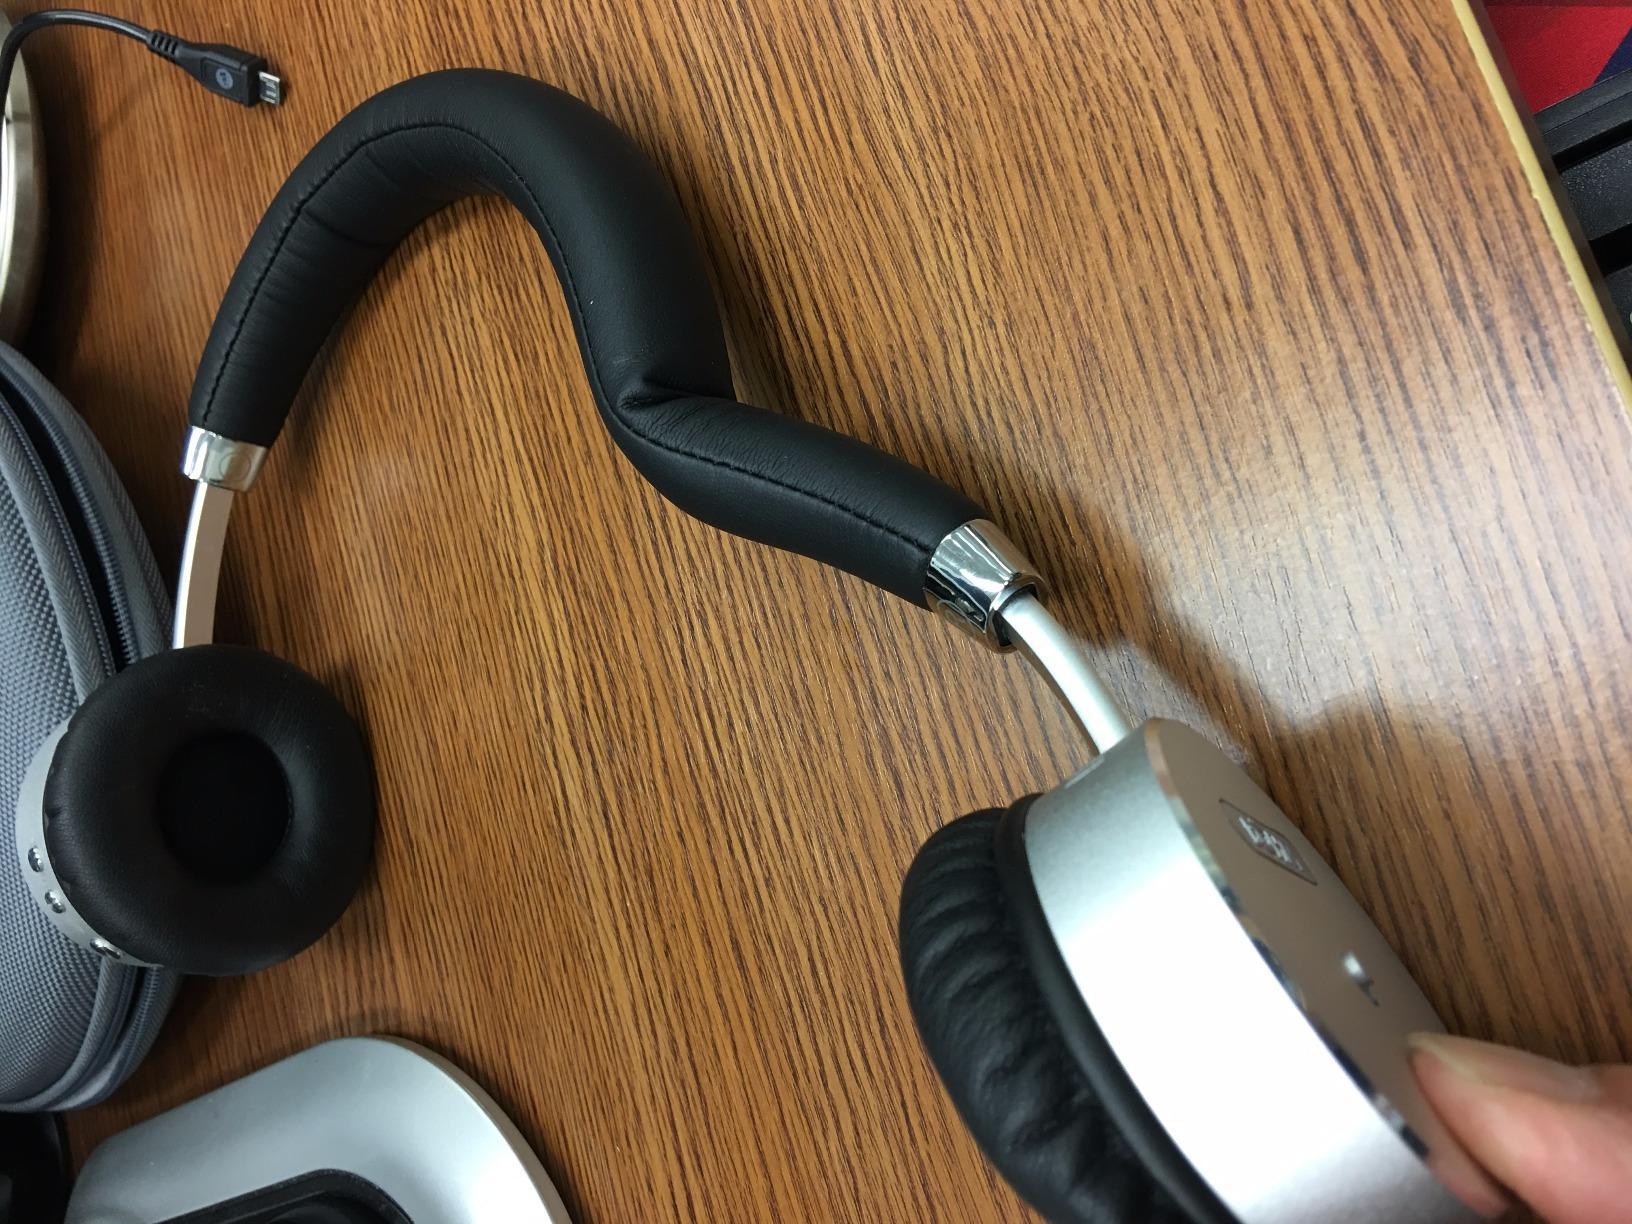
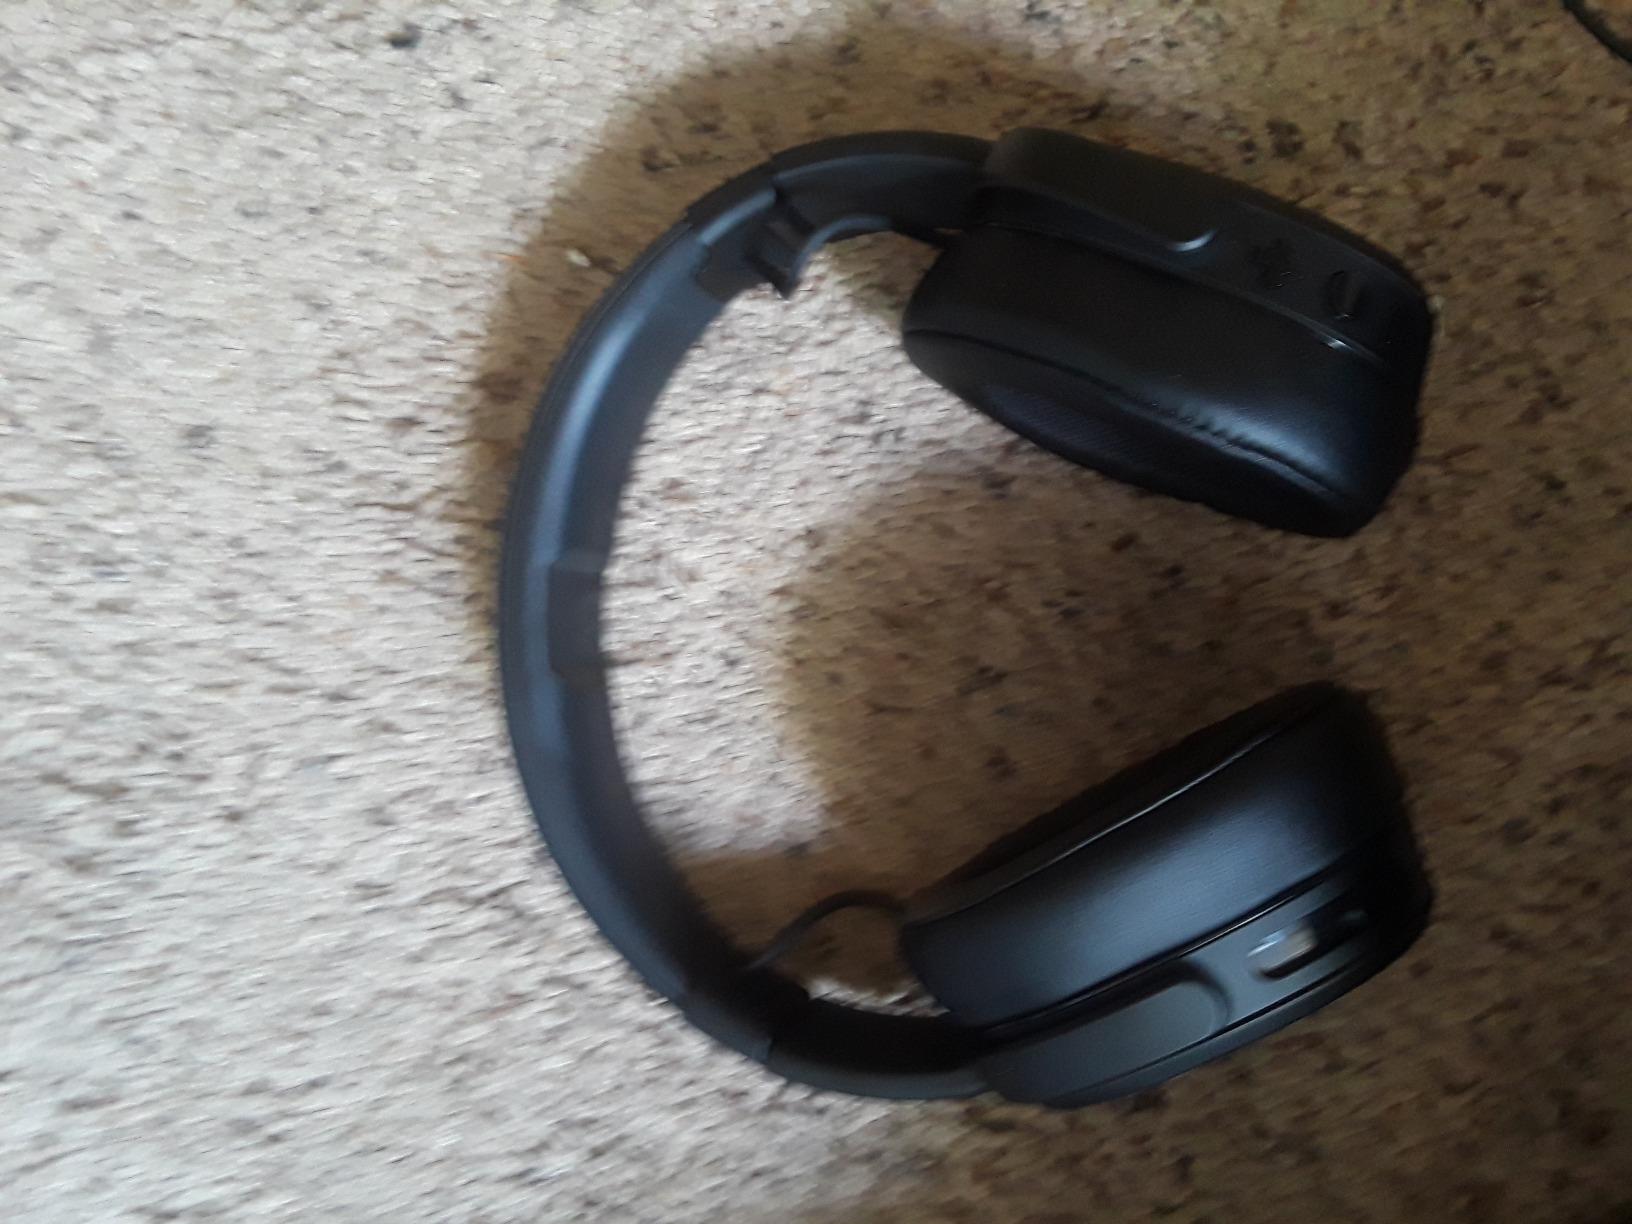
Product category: headphones
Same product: no